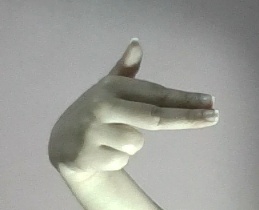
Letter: ghain